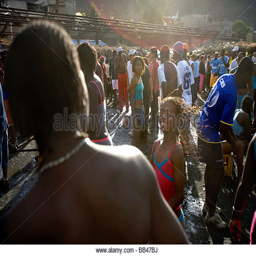
a girl runs through a crowd during holiday period in the valley